Answer in natural language. How many CounterTops are visible in the scene? Choose between the following options: 3, 1, 4, 2 or 0
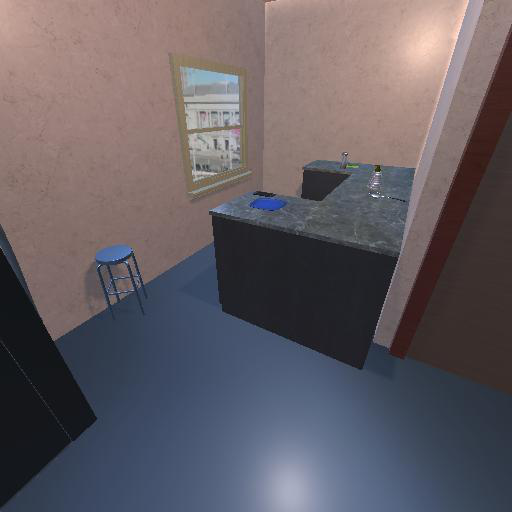
<answer>1</answer>